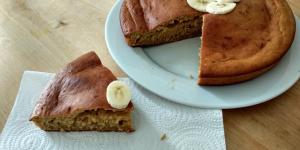
bizcocho de mango y platano